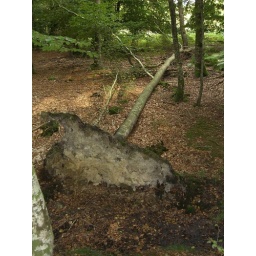
When a tree falls in the forest